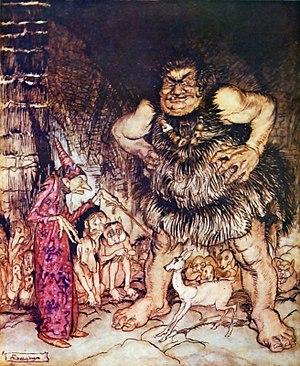
The Hobbit est un téléfilm d'animation musical américano-japonais réalisé par Jules Bass et Arthur Rankin Jr. et diffusé aux États-Unis sur la NBC le dimanche 27 novembre 1977. Il s'agit d'une adaptation en dessin animé du roman Le Hobbit de l'écrivain britannique J. R. R. Tolkien. C'est la première adaptation à l'écran d'un livre de cet auteur.
Jack le tueur de géants est un conte populaire anglais. Situé au temps du roi Arthur, il met en scène Jack, un vaillant jeune homme des Cornouailles, qui use de sa ruse pour vaincre successivement plusieurs géants.